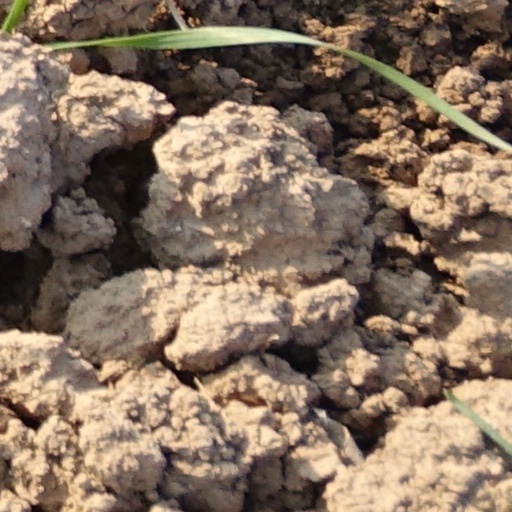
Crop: wheat